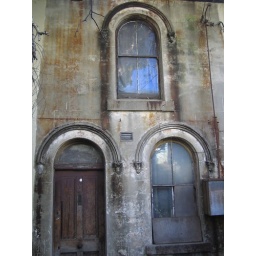
house in chippendale pine st I think.